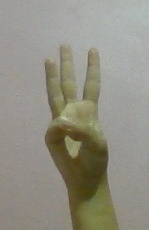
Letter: thaa